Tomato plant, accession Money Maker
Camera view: bottom (45 deg); turntable rotation: 270 degrees
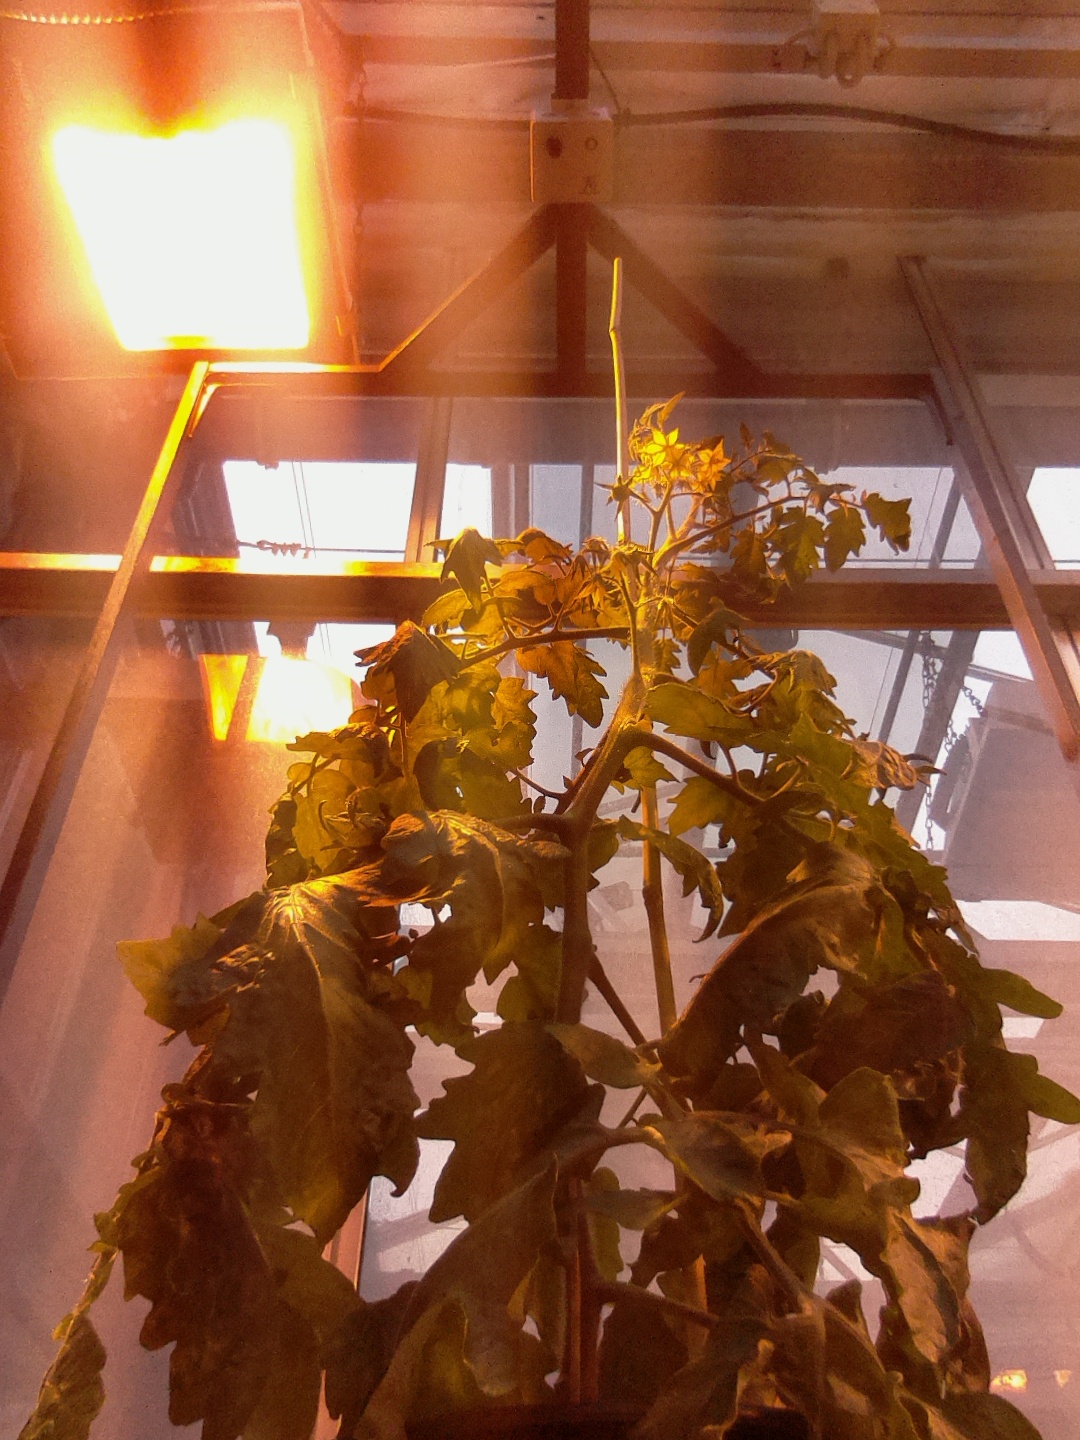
BBCH growth stage 70: Fruits at the main stem or branches visibles